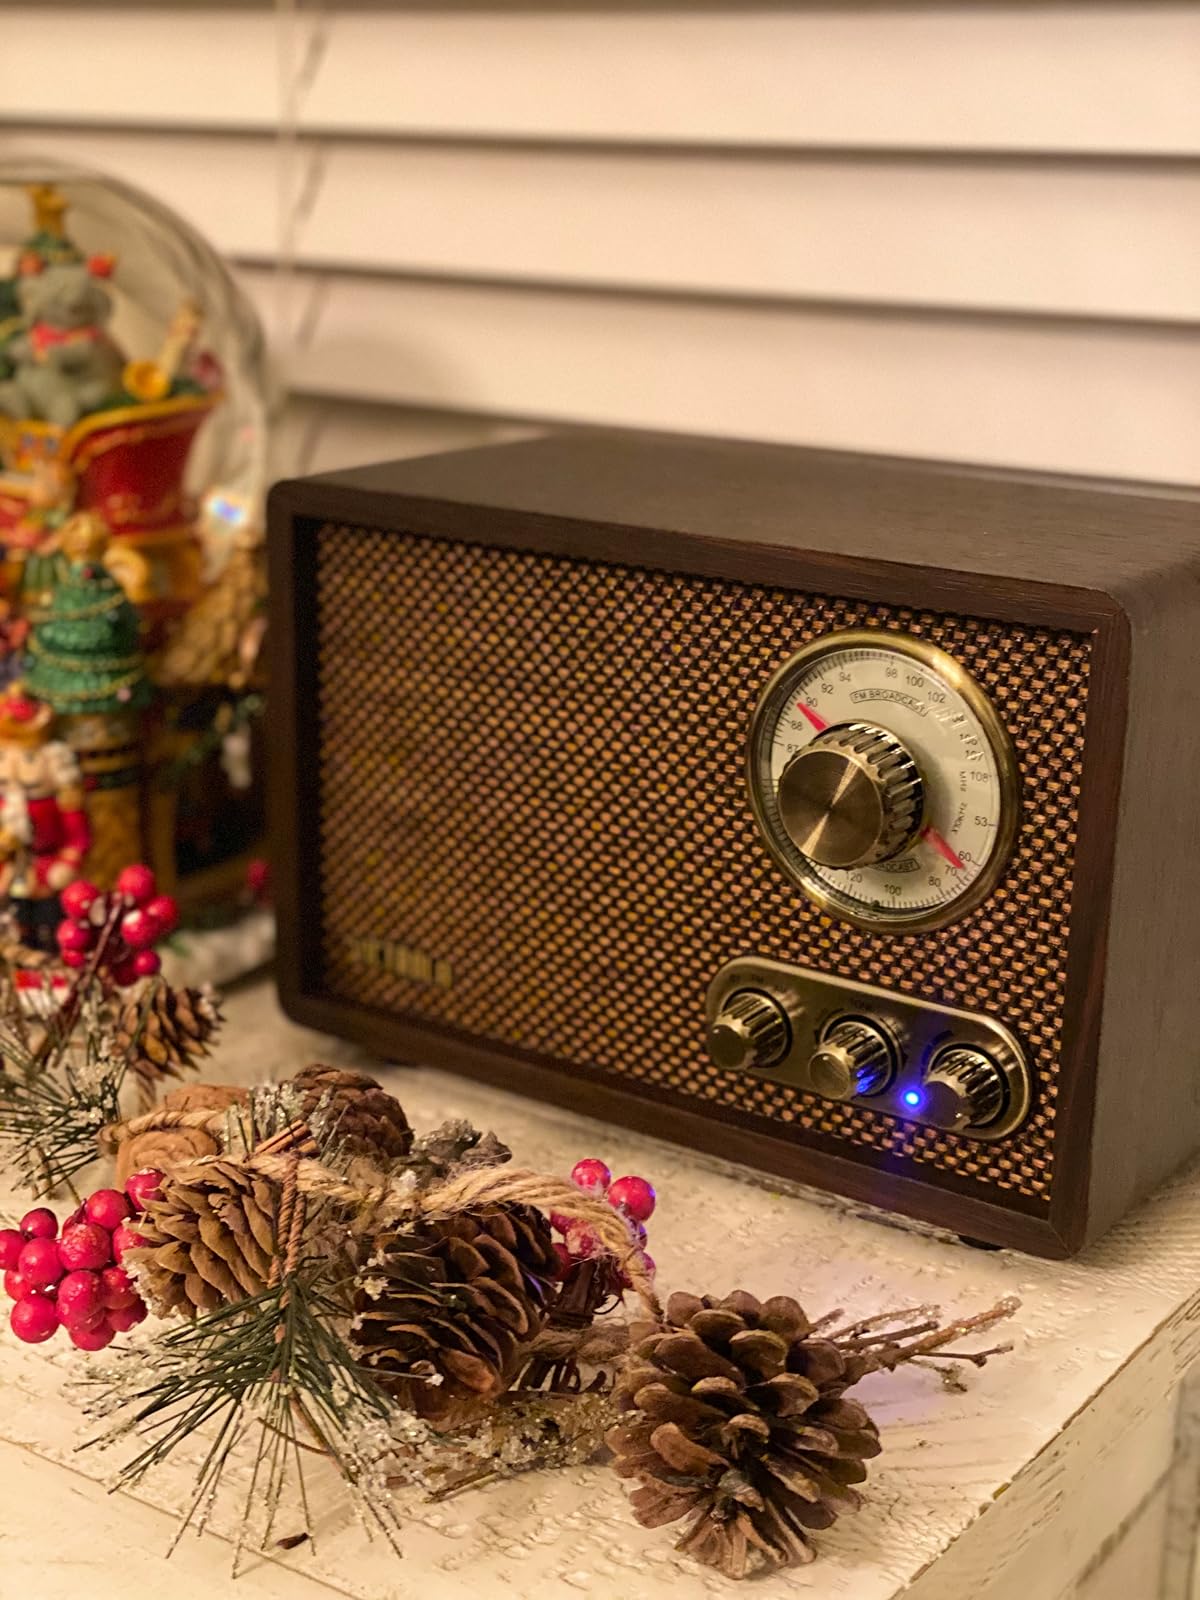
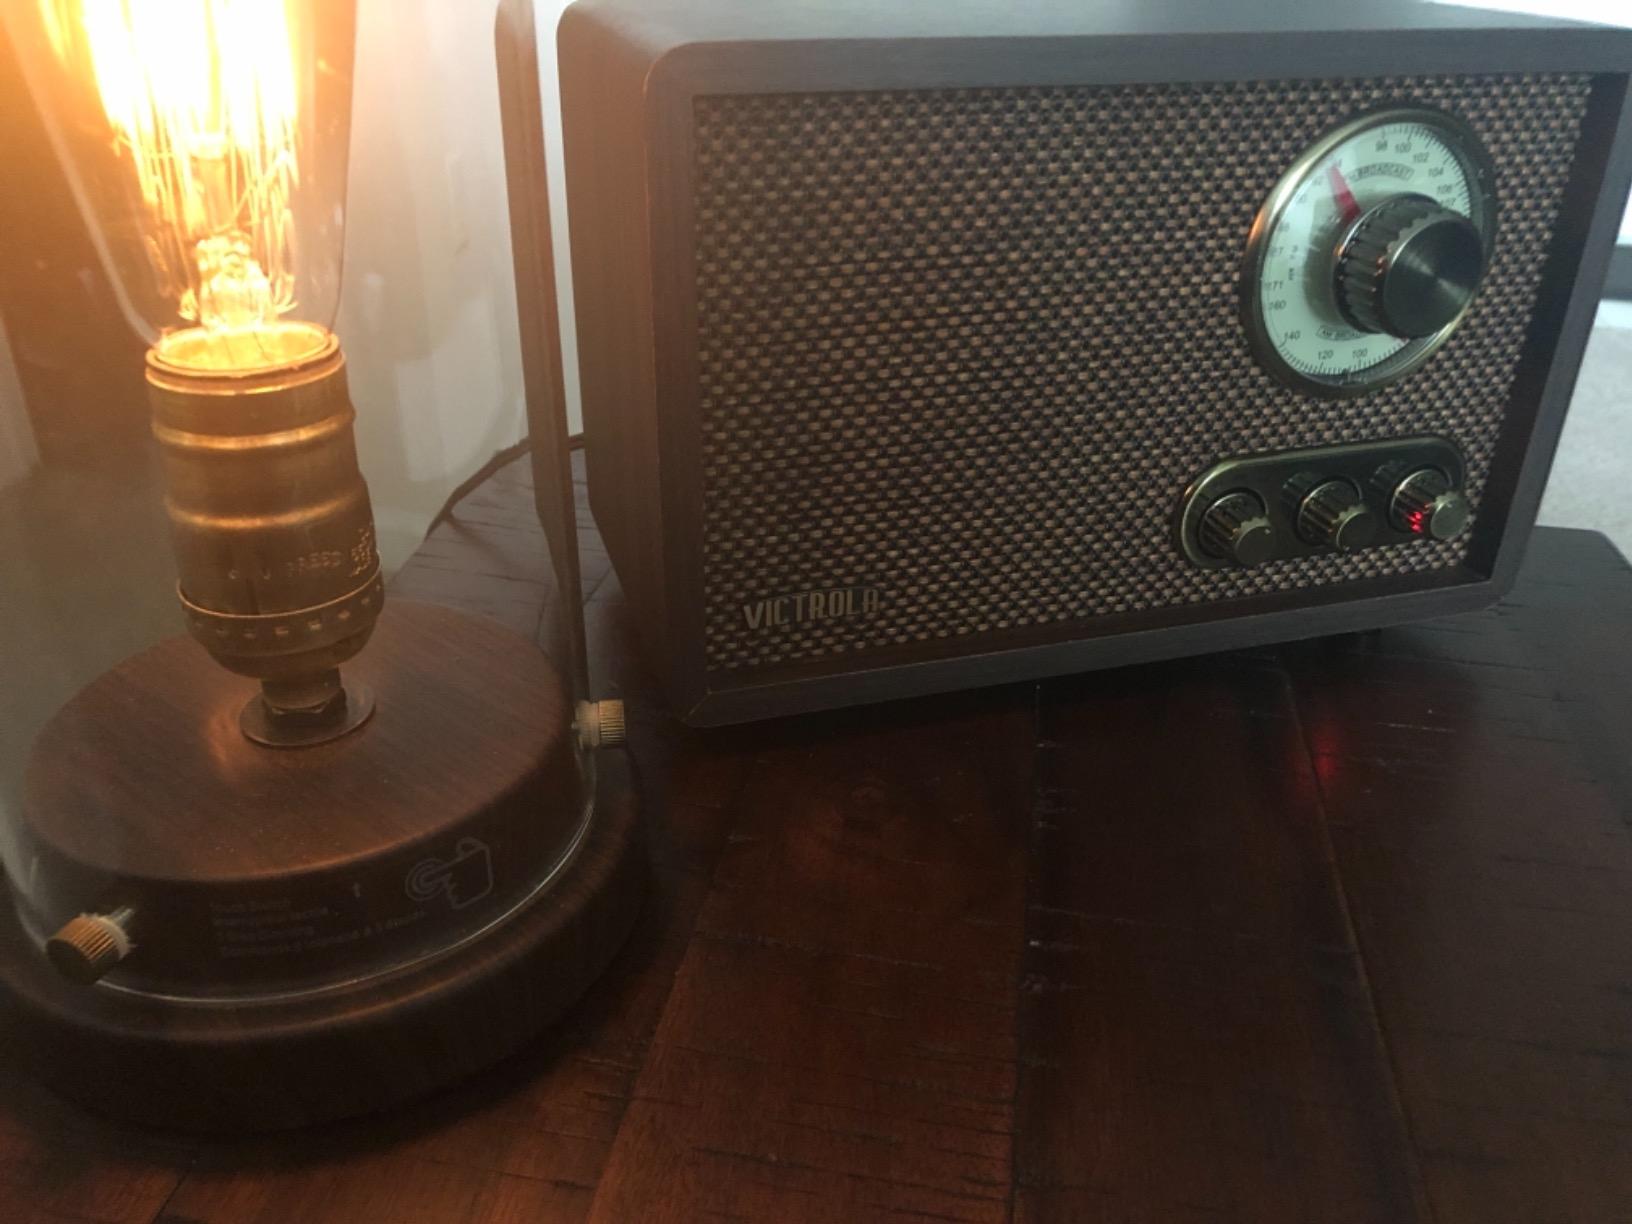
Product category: radio
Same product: yes